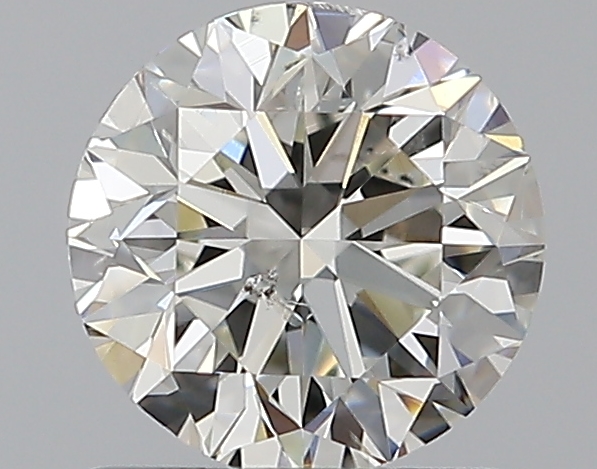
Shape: round
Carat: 1
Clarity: SI2
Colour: J
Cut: GD
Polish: EX
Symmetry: VG
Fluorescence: N
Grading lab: GIA
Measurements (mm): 6.11 x 6.18 x 4.02